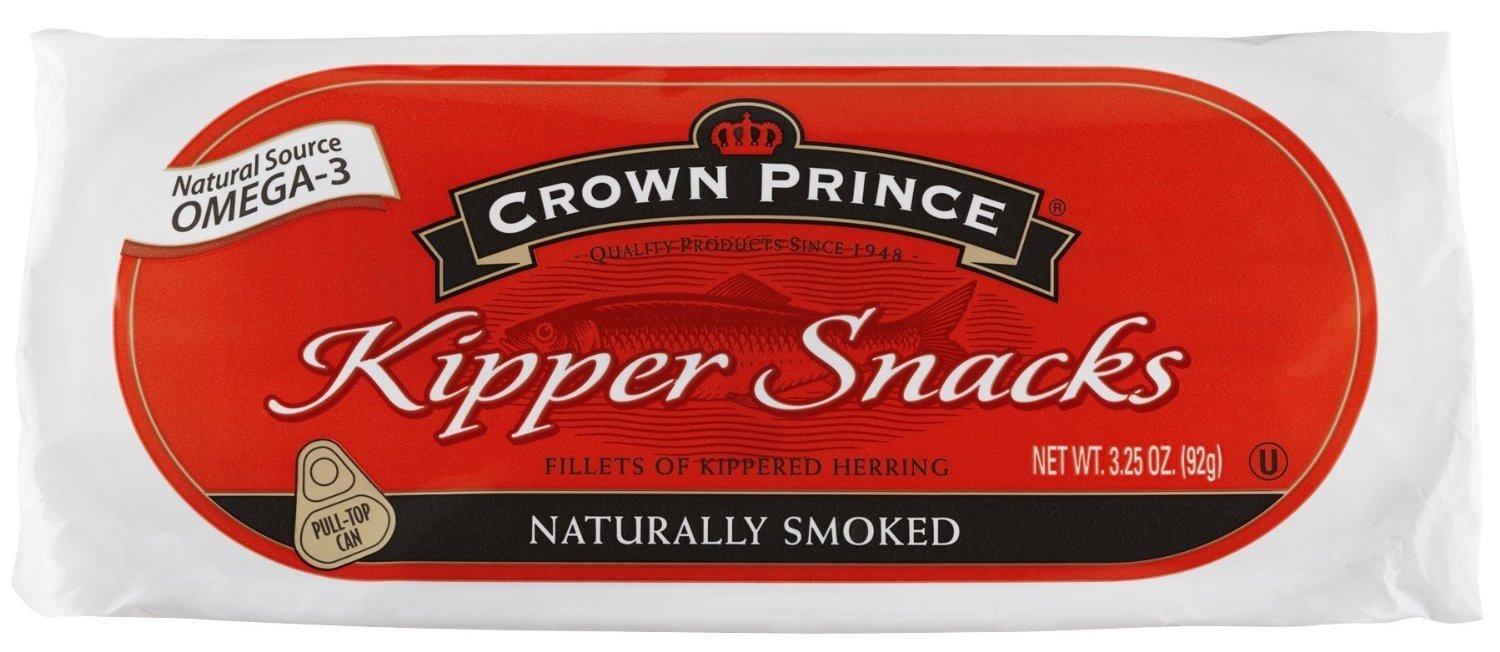
Item Name: Crown Prince Kipper Snacks, 3.25 Ounce Cans (Pack of 3)
Value: 9.75
Unit: Ounce

Price: 2.79